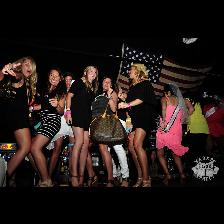
Label: Human